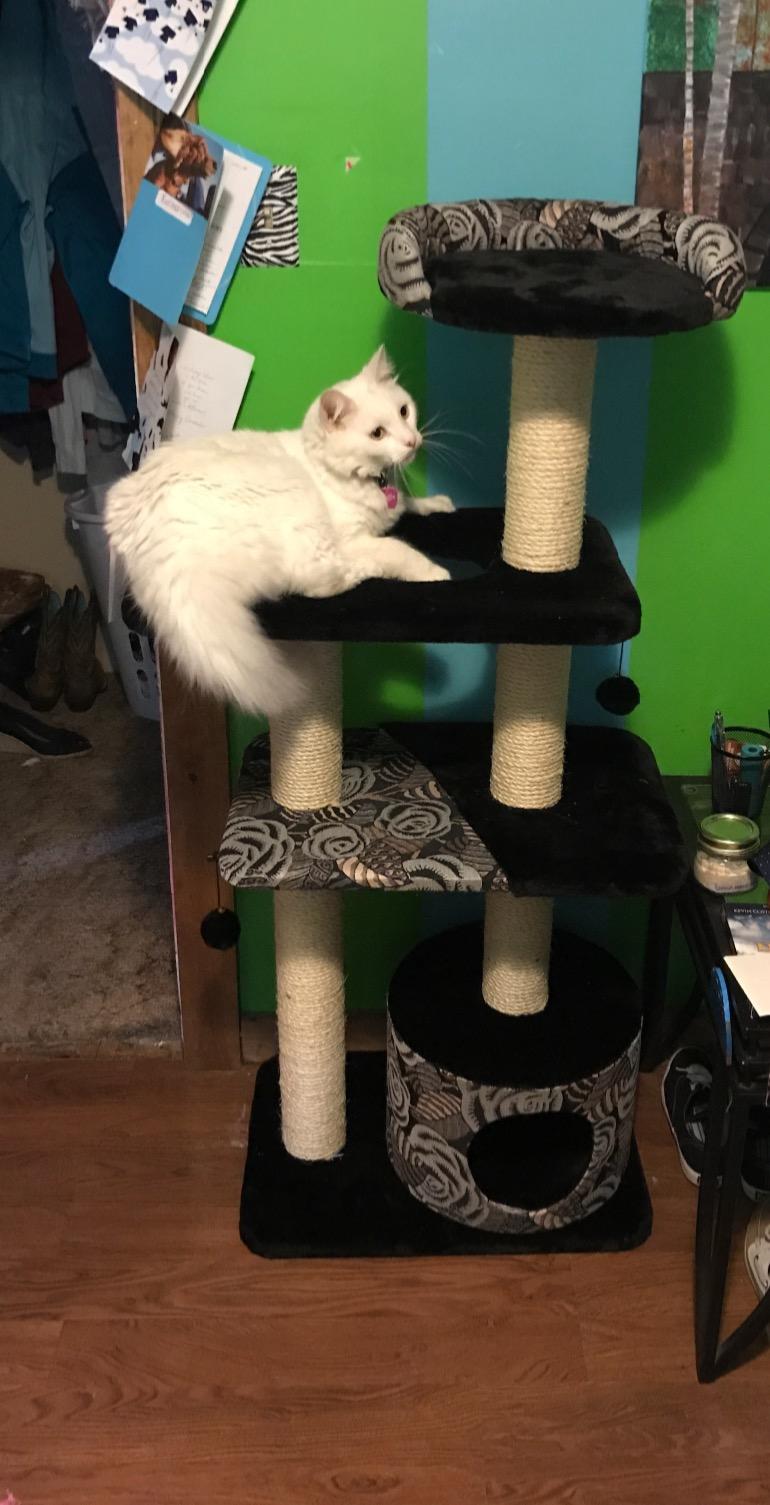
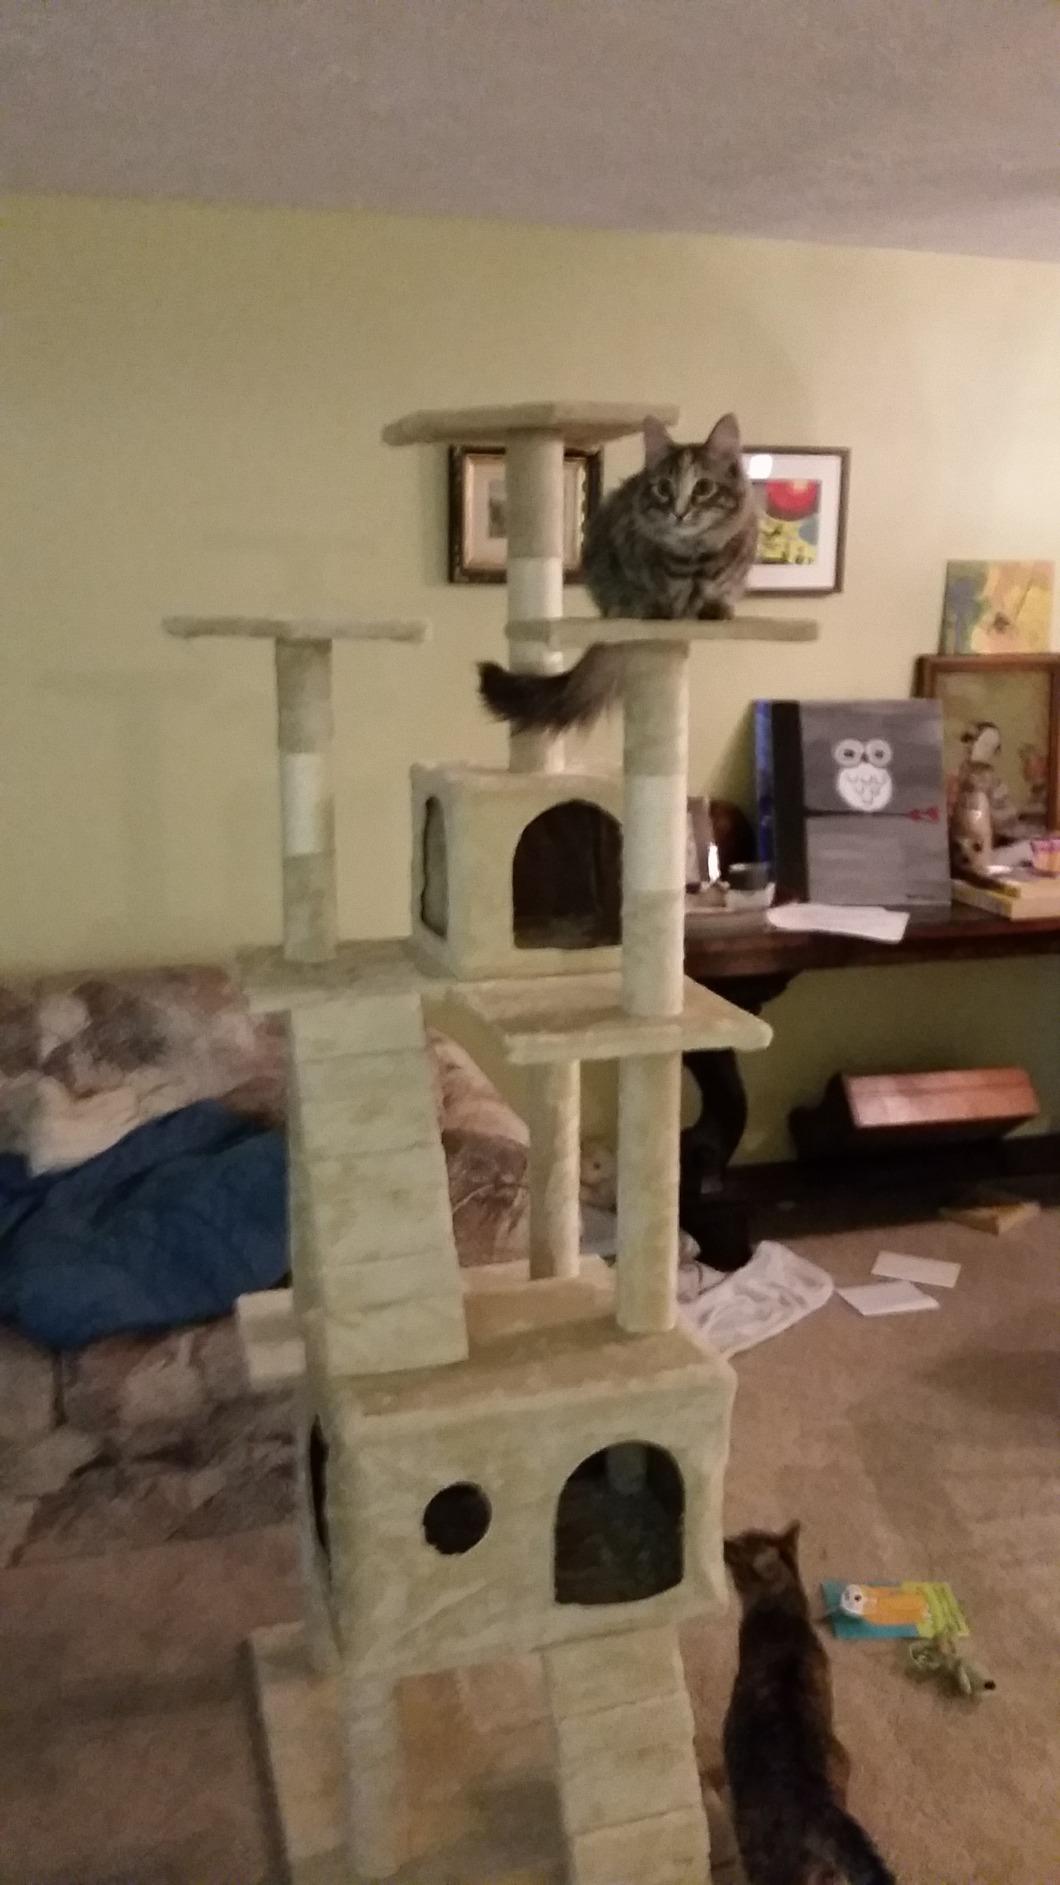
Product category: items_cat tree
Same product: no